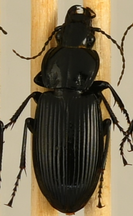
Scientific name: Pterostichus melanarius
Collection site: Steigerwaldt Land Services Site (STEI), plot STEI_002